Naval aircrewman

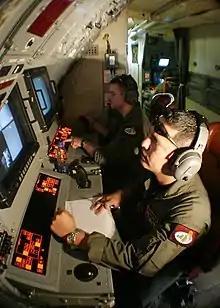
Aviation warfare systems operators monitor the acoustic station during the flight of a P-3C Orion

AWRs go through NACCS and Rescue Swimmer Schools as well, then split off into their own pipeline from there. Going to A-School (13 weeks), FRAC(about 1 year long), SERE (2 weeks). AWRs perform the same jobs as regular AIRR crewman (AWS) as well as locating submarines using acoustics sensors, which has earned them the nickname "Subhunters". They also perform various Surface Warfare missions using Radar and other sensors on board the aircraft.